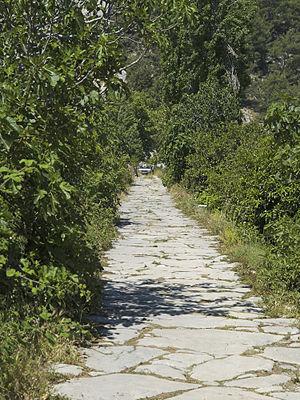
Le Pont romain de Limyra à Lycie (Turquie), un des plus vieux ponts en arc surbaissé dans le monde Italiano: Il Ponte romano di Limira in Licia, Turchia, uno dei più antichi ponti ad arco ribassato del mondo
Limyra est une cité antique située dans le sud de la Lycie en Asie Mineure. Les ruines de la ville sont situées à environ 6 km au nord-est de la ville turque de Finike.